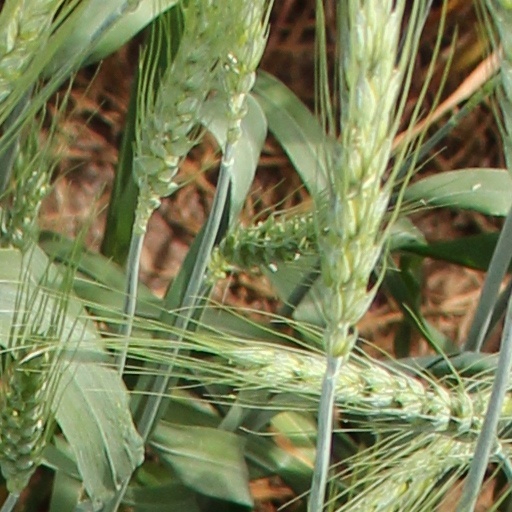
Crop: wheat